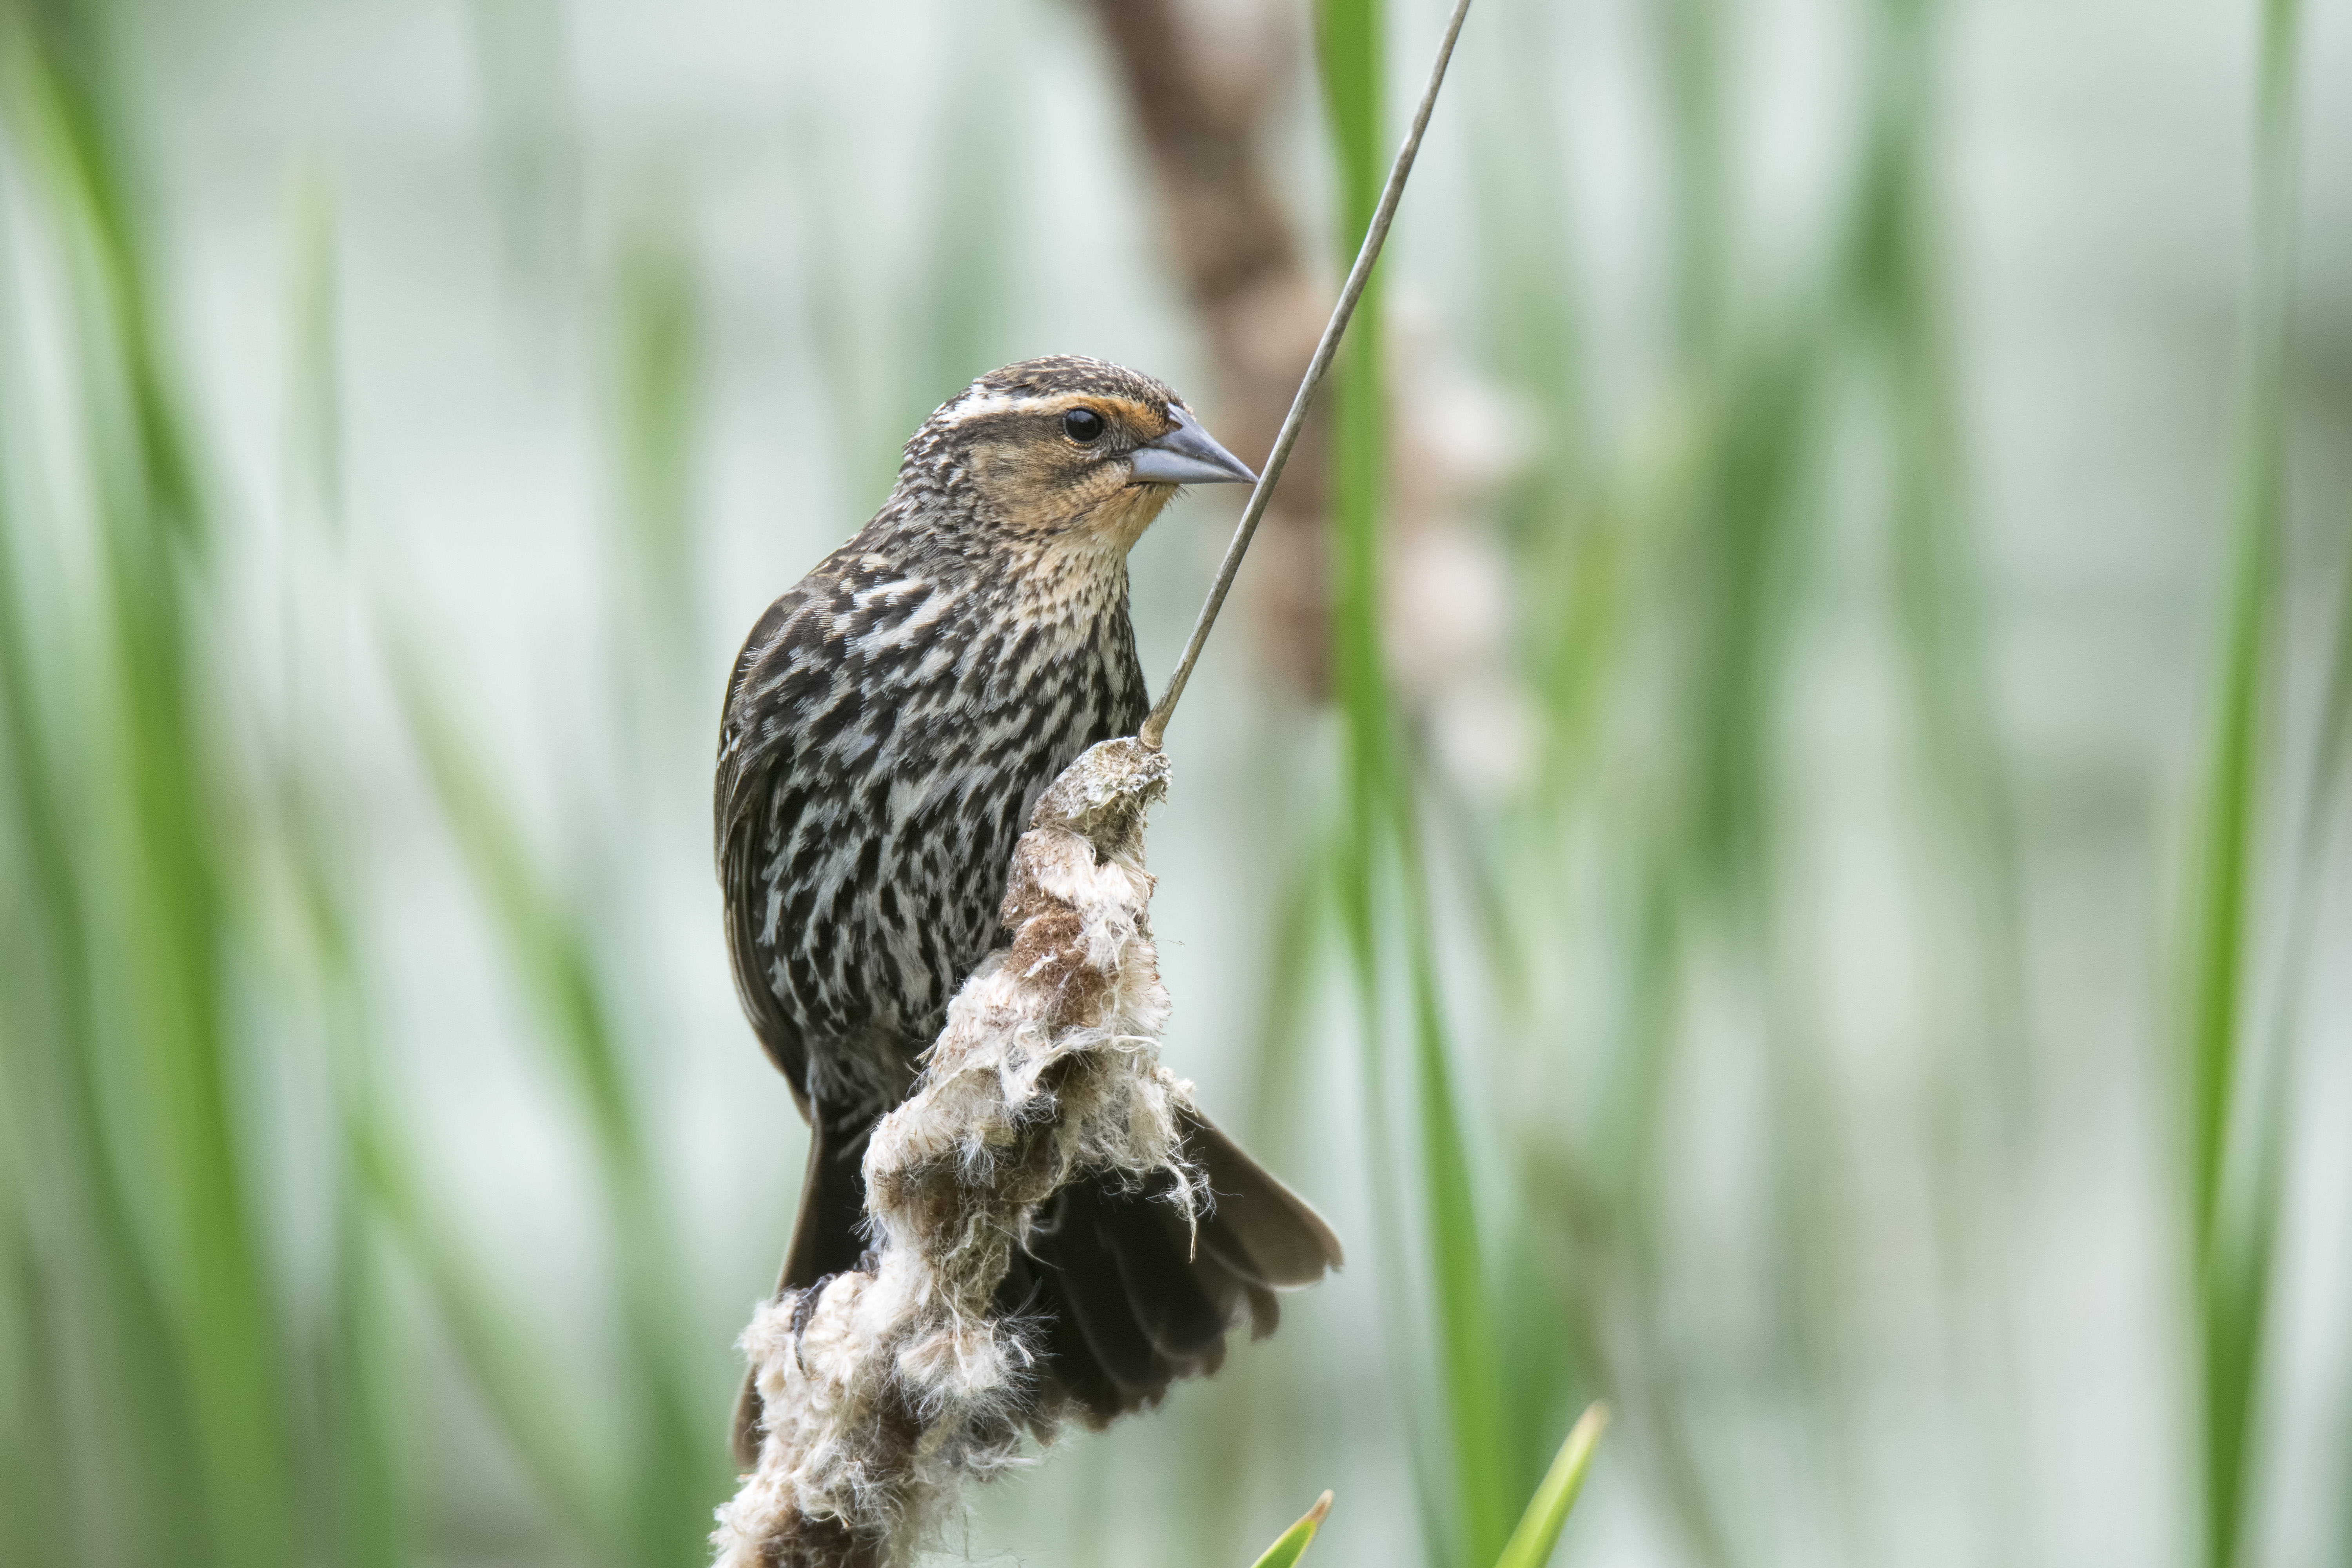
nature, branch, bird, wildlife, red, beak, winged, robin, fauna, canada, a, vertebrate, sparrow, quebec, blackbird, sherbrooke, oiseau, carouge, paulettes, wren, old world flycatcher, perching bird